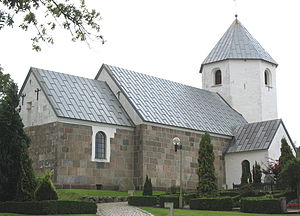
Sønder Kongerslev Kirke
Sønder Kongerslev Kirke
Sønder Kongerslev Kirke ligger i Sønder Kongerslev Sogn i Aalborg Kommune; indtil Kommunalreformen i 1970 lå det i Hellum Herred, Ålborg Amt.